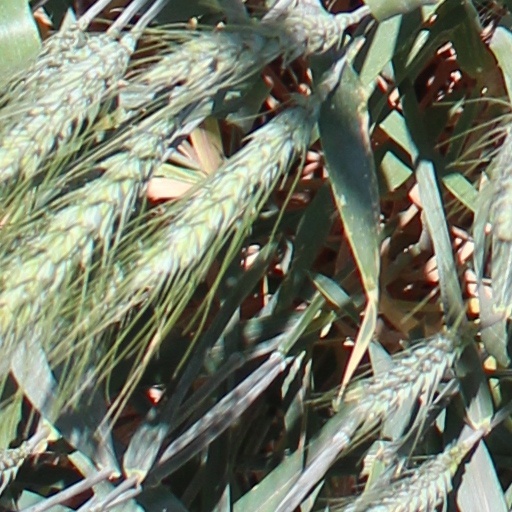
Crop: wheat